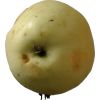
Label: Apple hit 1